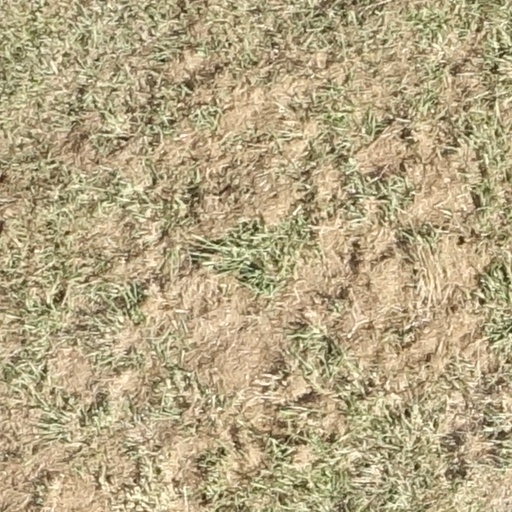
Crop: sorghum